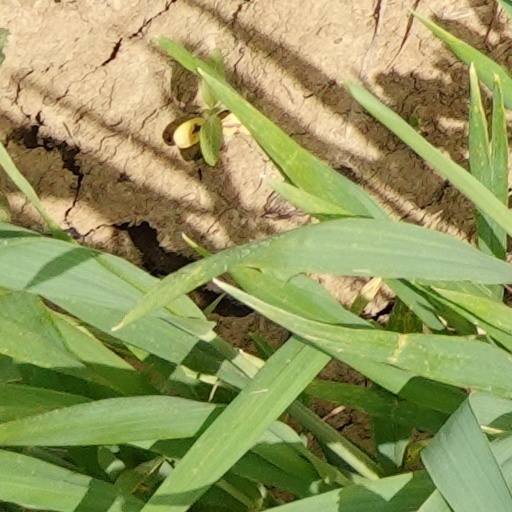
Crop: wheat